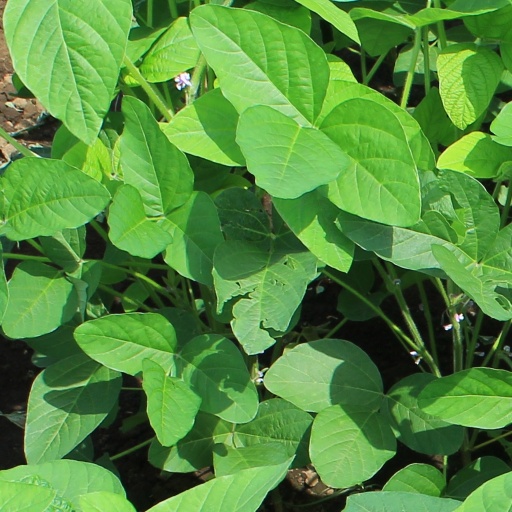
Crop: soybean